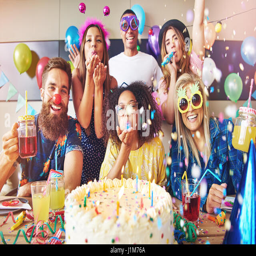
streamers surrounding group of cheerful friends celebrating a party with large cake and drinks on table in foreground